Seismic Experiment for Interior Structure

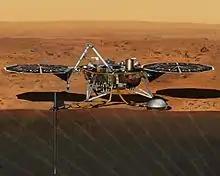
Artist's concept of the SEIS instrument deployed on the Martian surface (right-side). On the left is the HP instrument burrowing below the surface.

During the final integration of SEIS, several small leaks were found in the vacuum thermal enclosure. This forced the postponement of the "InSight" launch from 2016 to 2018, and the redesign of a new enclosure under the supervision of JPL. The cost of the delay was estimated to be .